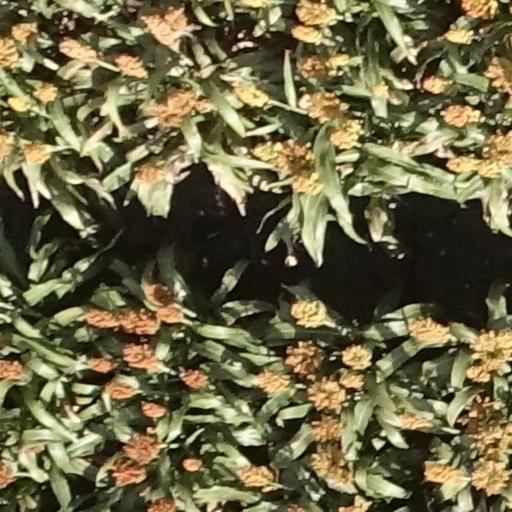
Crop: sorghum